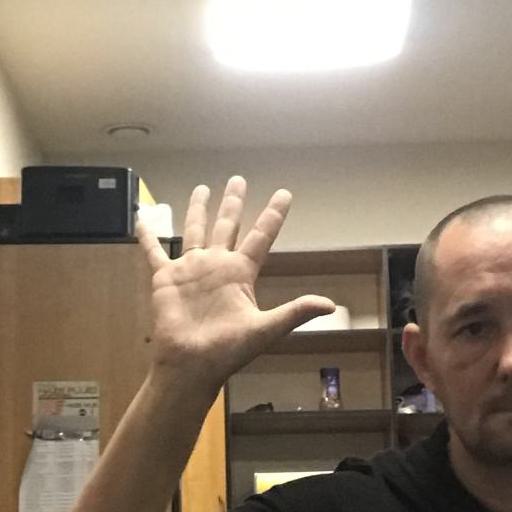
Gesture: palm